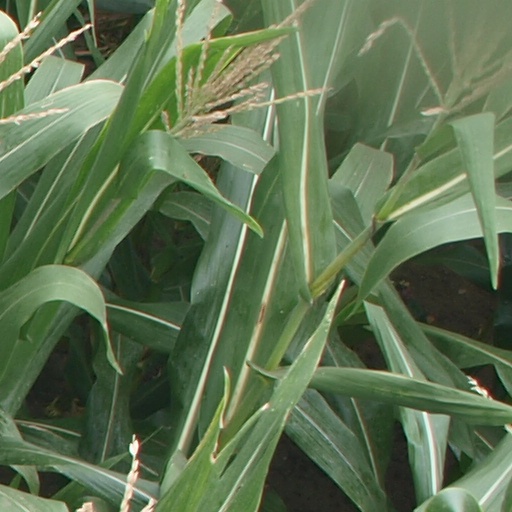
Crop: maize; corn